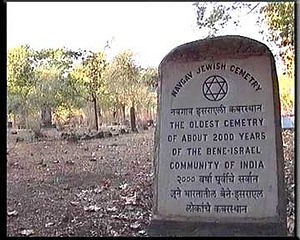
Bene Israel
Bene Israel er betegnelsen for en etnisk gruppe af jøder, der i 1800-tallet migrerede fra landområder og mindre byer i det vestlige Maharashtra i Indien til nærliggende større byer, først og fremmest Mumbai, men derudover også til Pune, Ahmadabad samt Karachi. Bene Israel udgjorde både før og efter disse migrationsbølger den største jødiske befolkningsgruppe på det indiske subkontinent, ligesom de udgør hovedparten af dem, som ofte under en samlet betegnelse kaldes for pakistanske jøder. Modersmålet for Bene Israel-gruppen er Judæo-Marathi, en underkategori inden for Marathi-sproggruppen. Hovedparten af Bene Israel-gruppen er i dag emigreret til Israel.